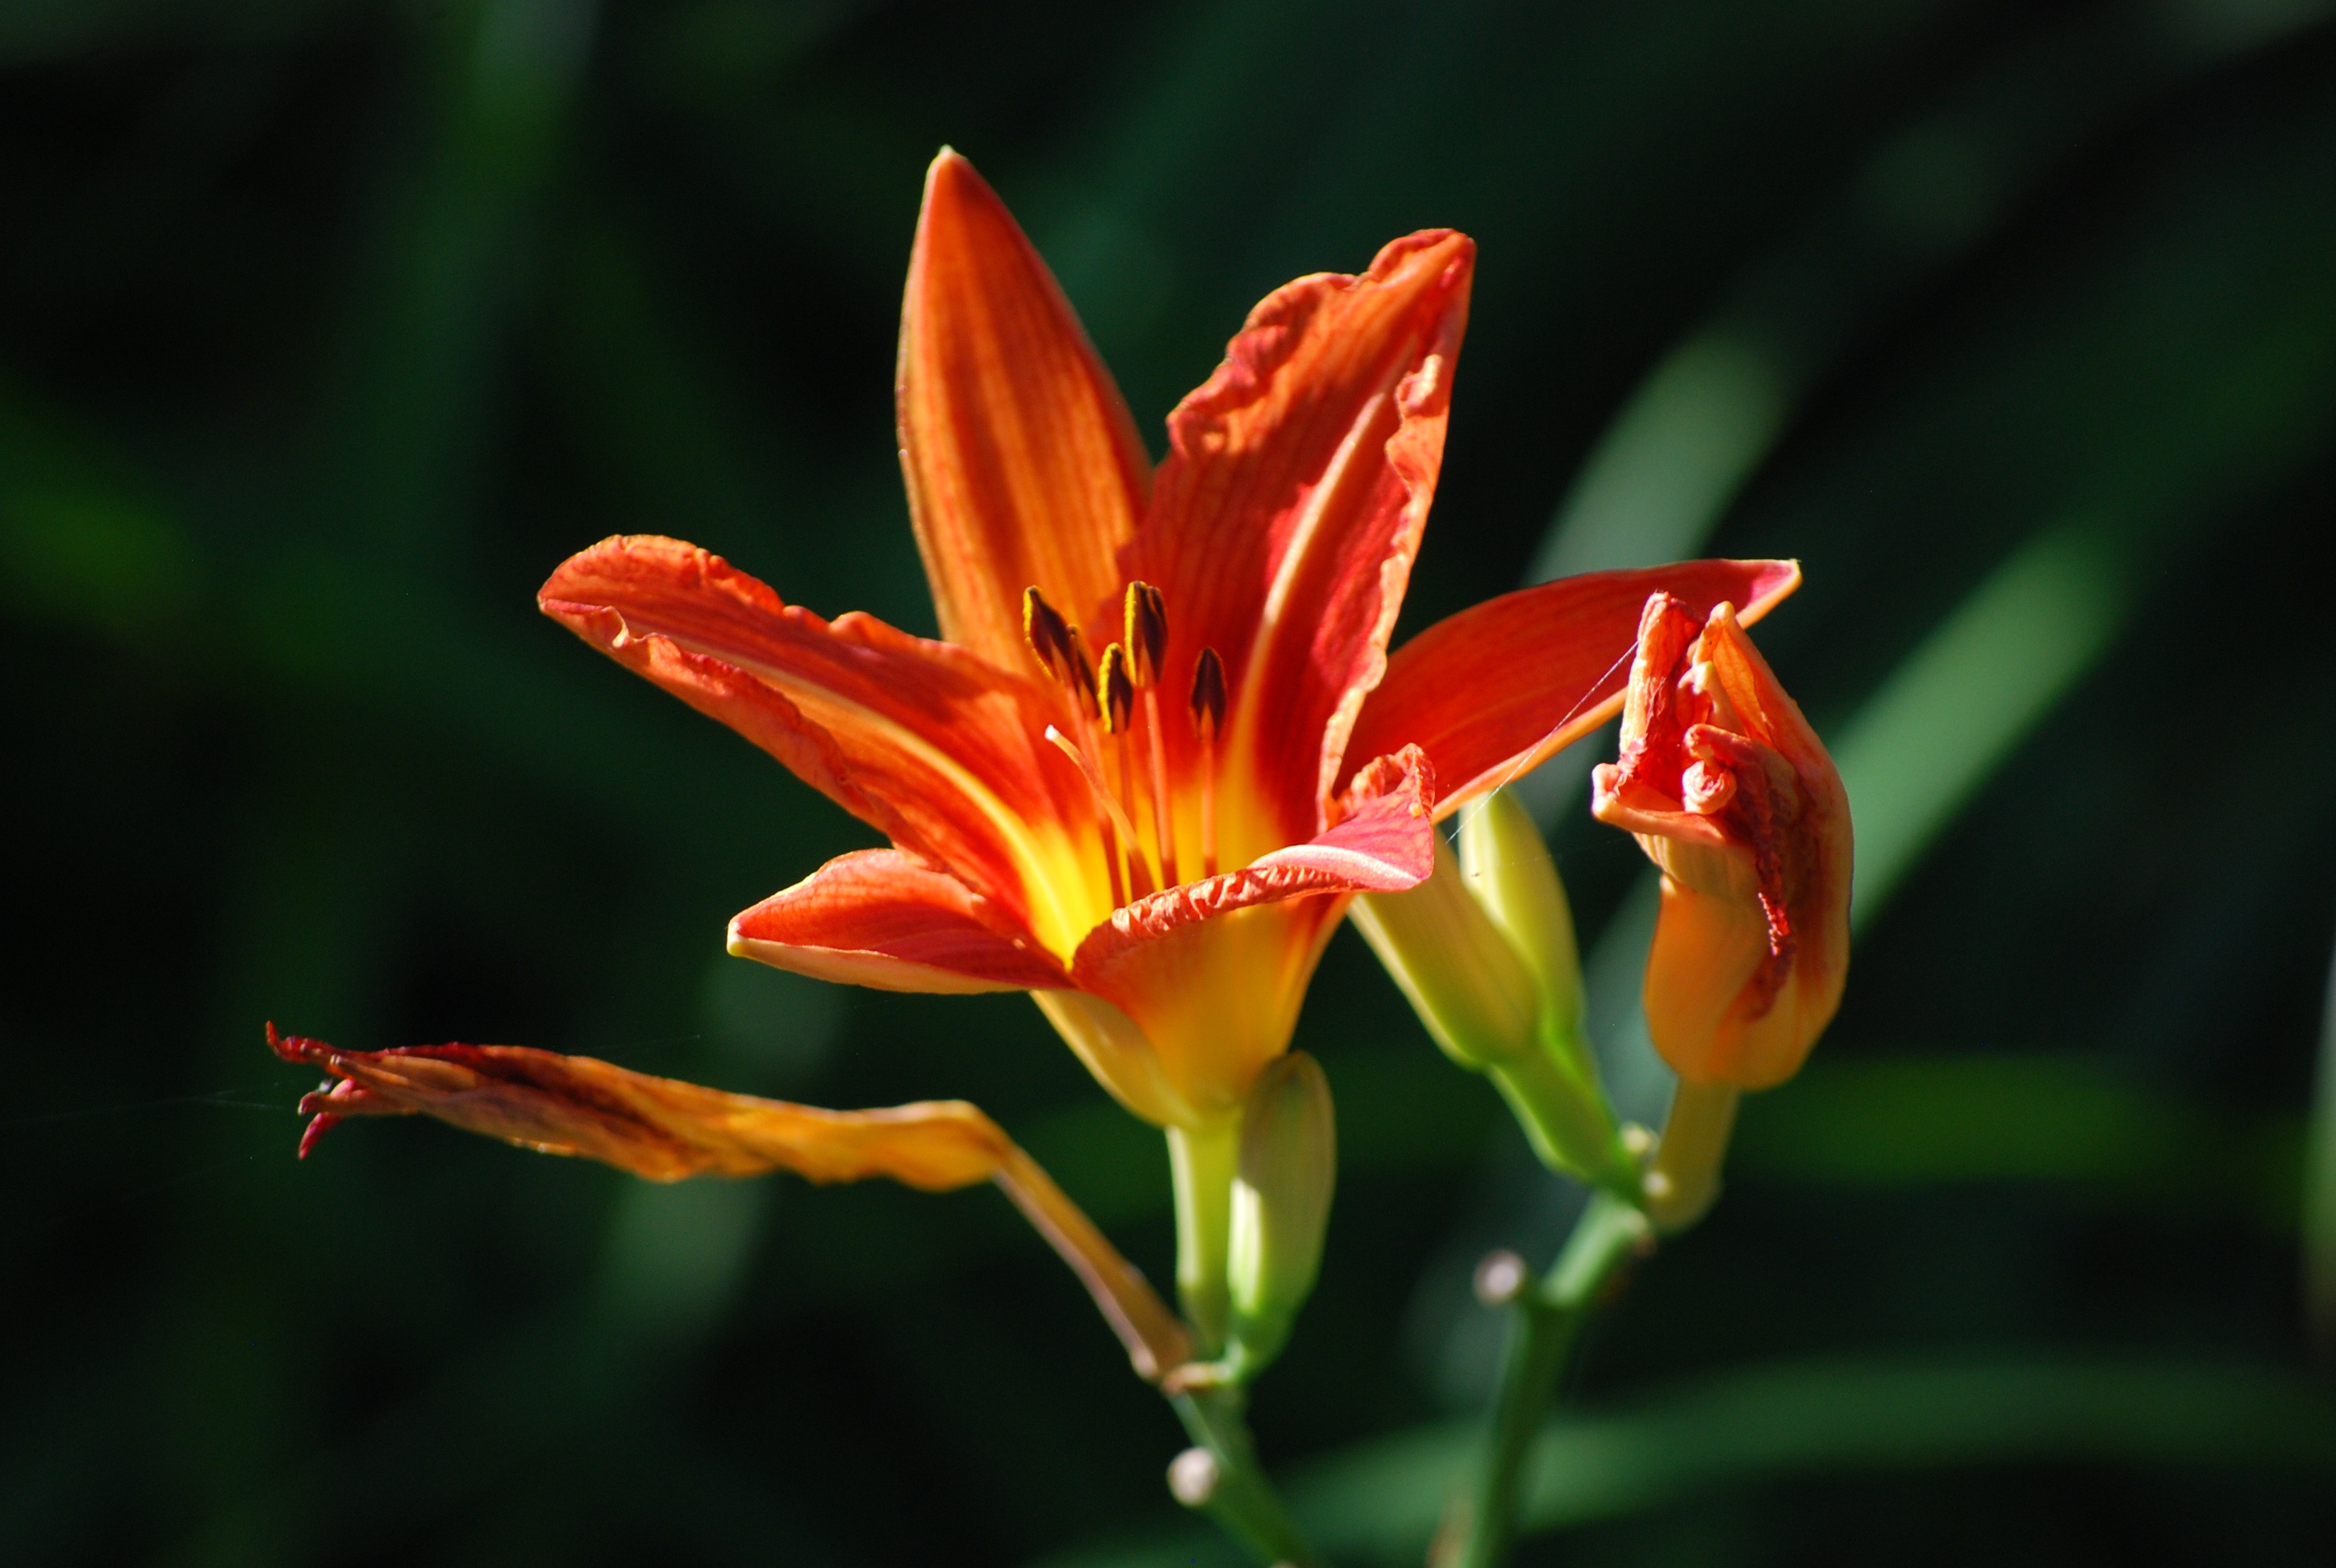
blossom, plant, leaf, flower, petal, bloom, orange, botany, garden, close, flora, wildflower, close up, lily, daylily, macro photography, blossomed, flowering plant, orange lily, plant stem, land plant